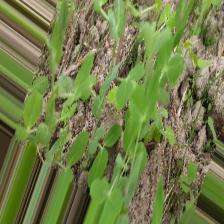
Label: Normal